36th (Herefordshire) Regiment of Foot

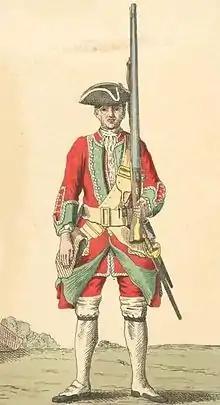

By 1744 Britain found itself involved in a wider conflict, the War of the Austrian Succession. Fleming's Regiment was dispatched to Flanders where the formed part of the garrison of Ghent. In the following year there was a second Jacobite rising in Scotland, reaching Edinburgh by January 1746. They fought at the Battle of Falkirk and played a small part in the Battle of Culloden that ended the uprising.